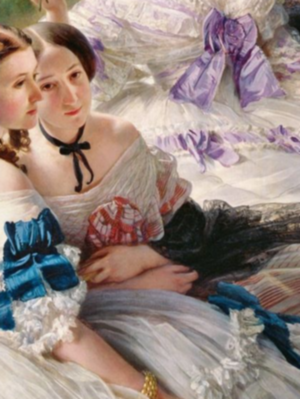
Louise Poitelon du Tarde, vicomtesse de Lezay-Marnésia, était une aristocrate, dame du palais de l'impératrice Eugénie de Montijo.